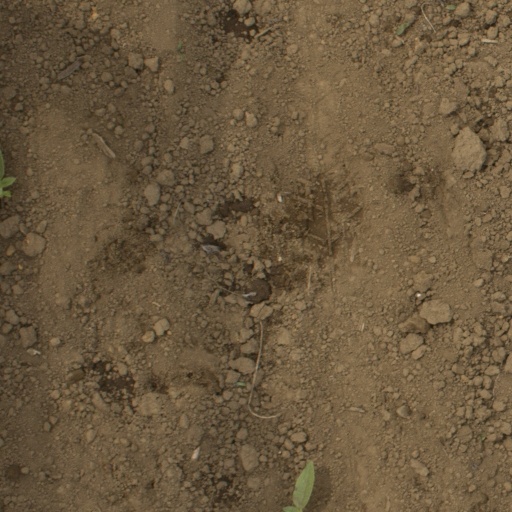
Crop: Jerusalem artichoke